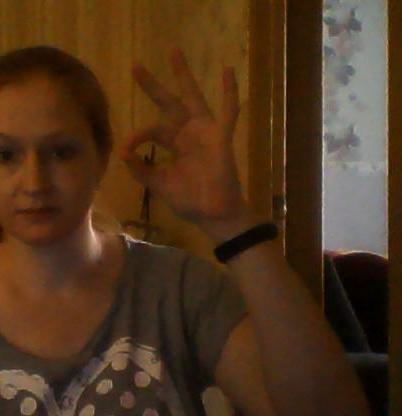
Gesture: ok